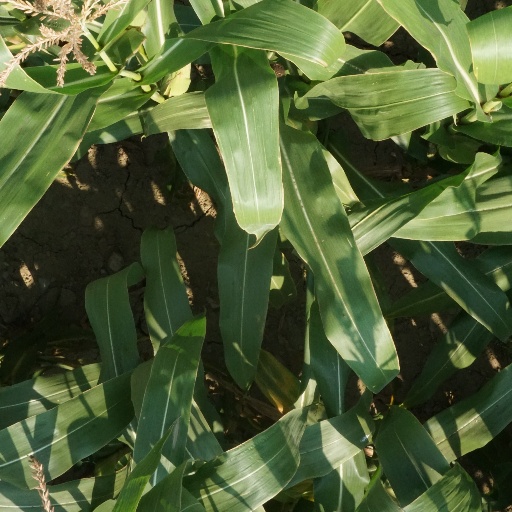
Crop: maize; corn